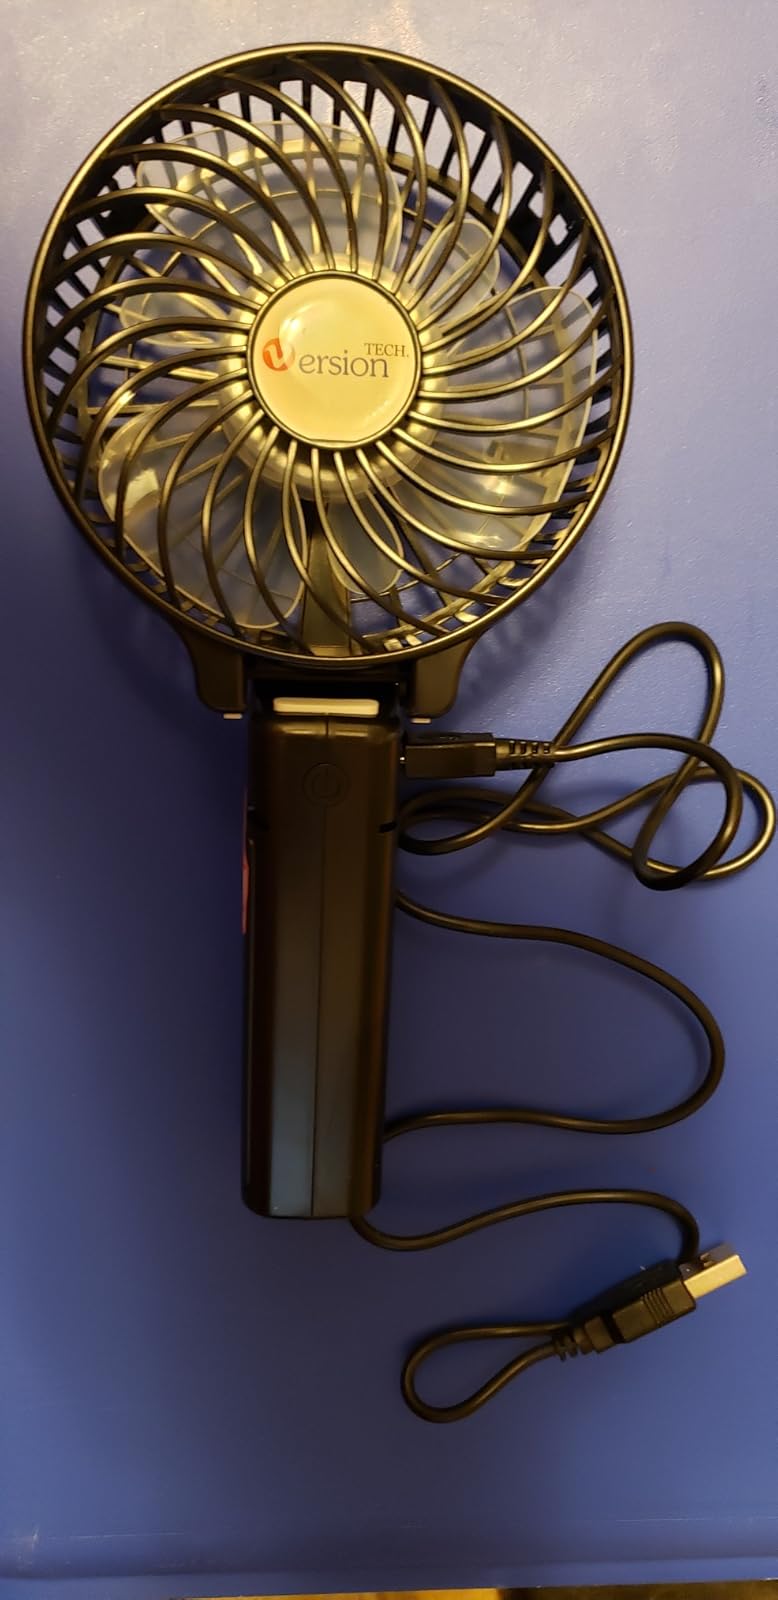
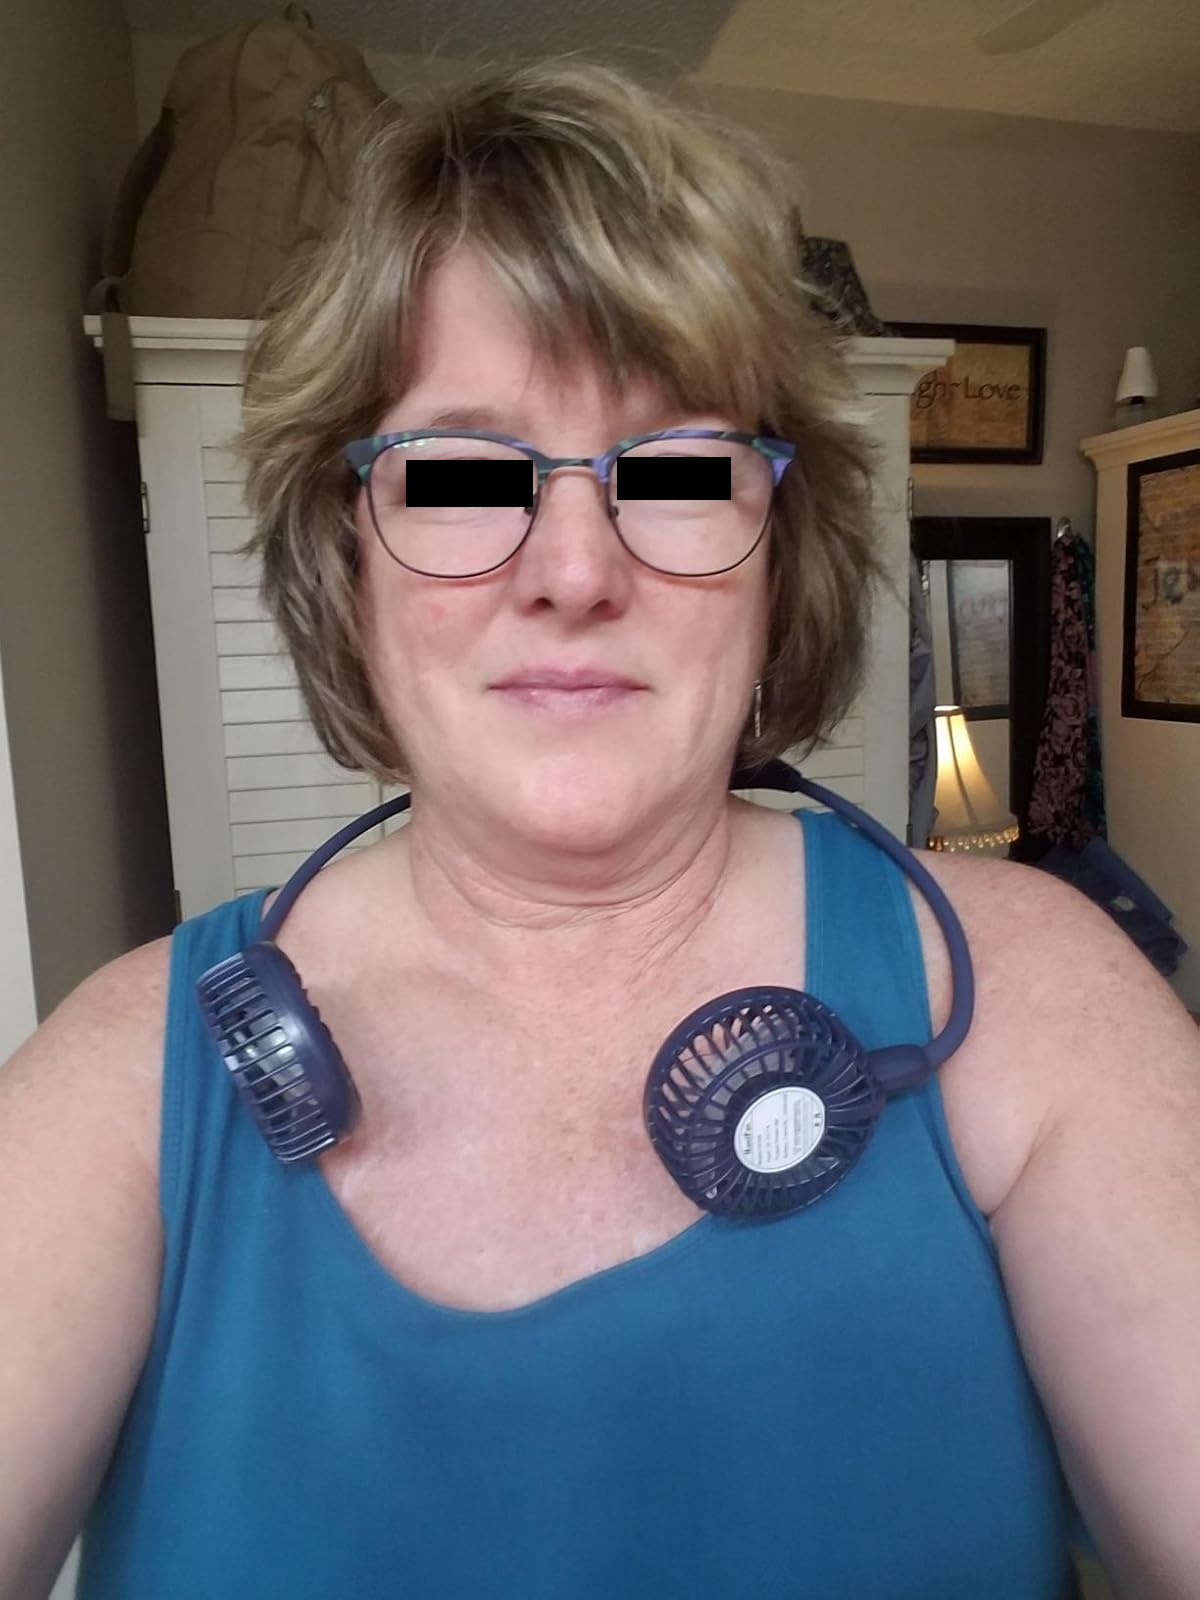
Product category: fan
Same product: no